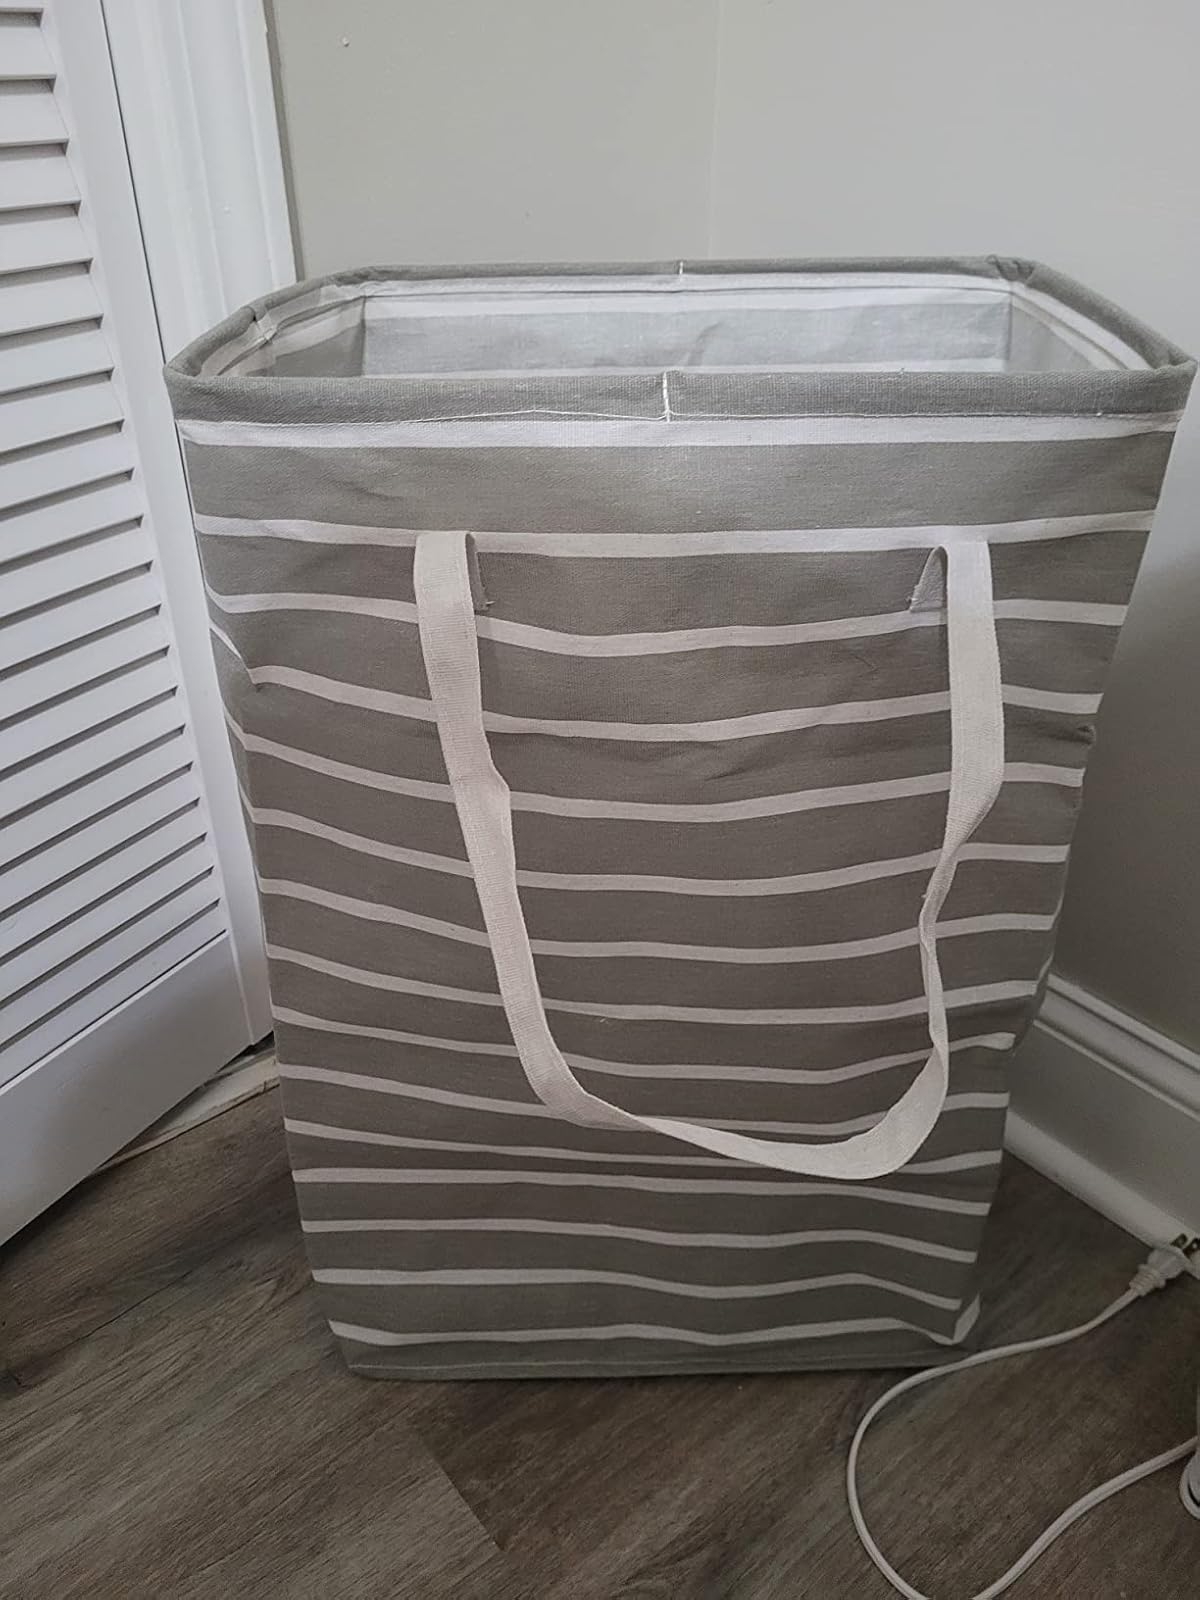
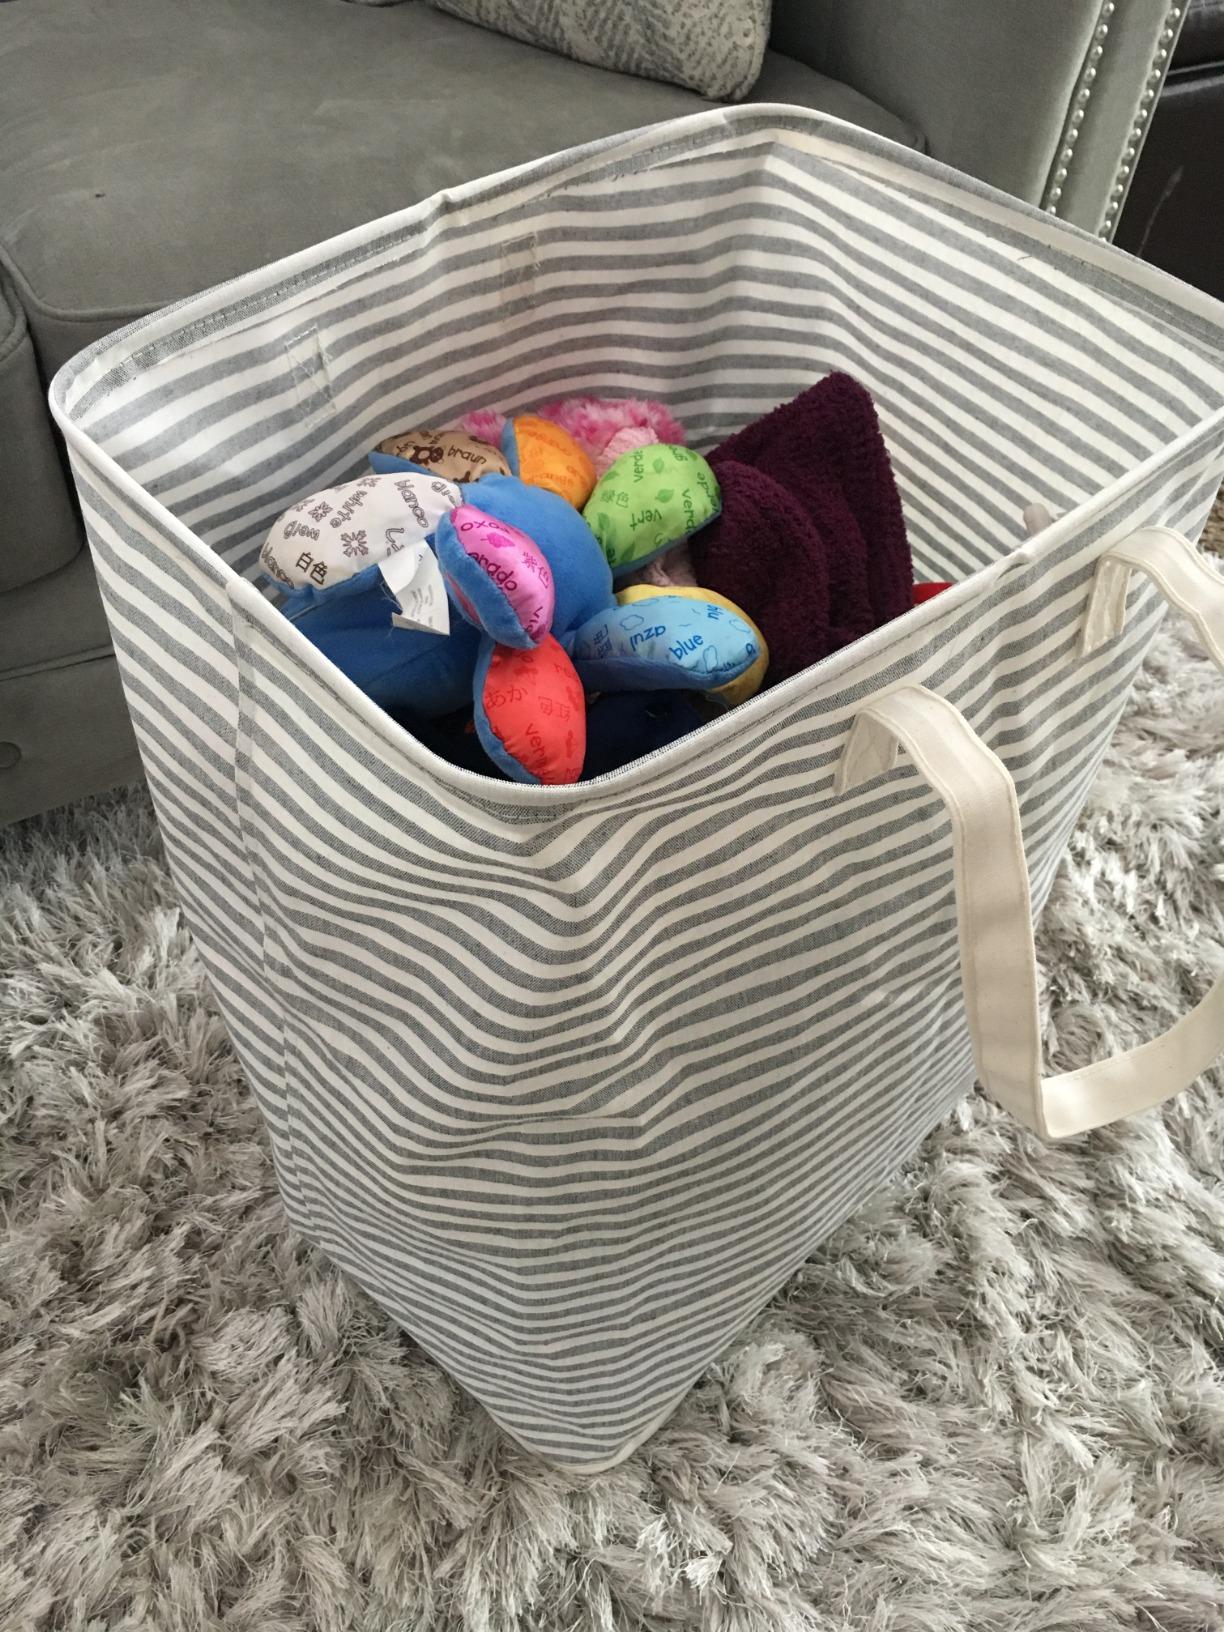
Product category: items_hamper
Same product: no